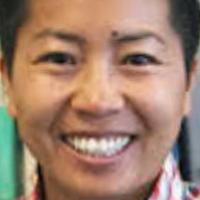
Age group: age 31-40